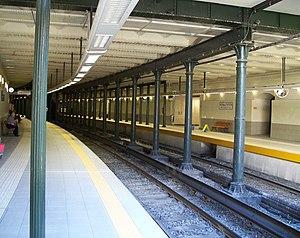
Monastiráki est une station de correspondance de métro d'Athènes sur les lignes 1 et 3. Elle est située dans le centre historique d'Athènes, à l'extrémité ouest du quartier de Plaka, sous la place de Monastiráki.